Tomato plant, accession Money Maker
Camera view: vertical (180 deg); turntable rotation: 180 degrees
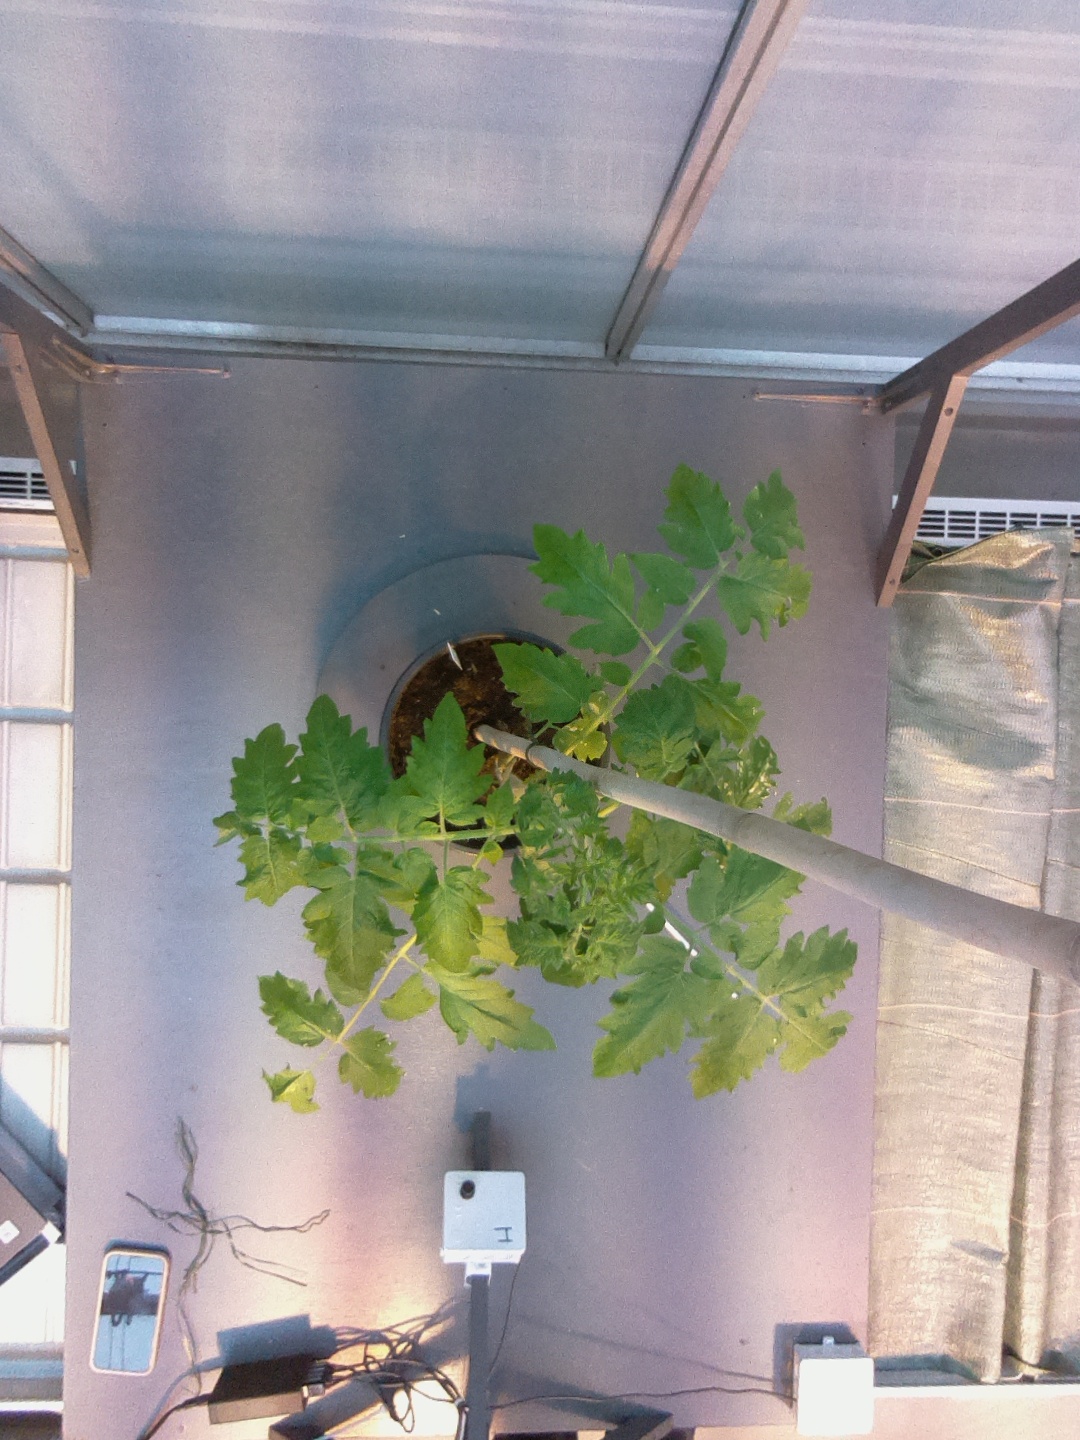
BBCH growth stage 14: 8 of true leaves visible